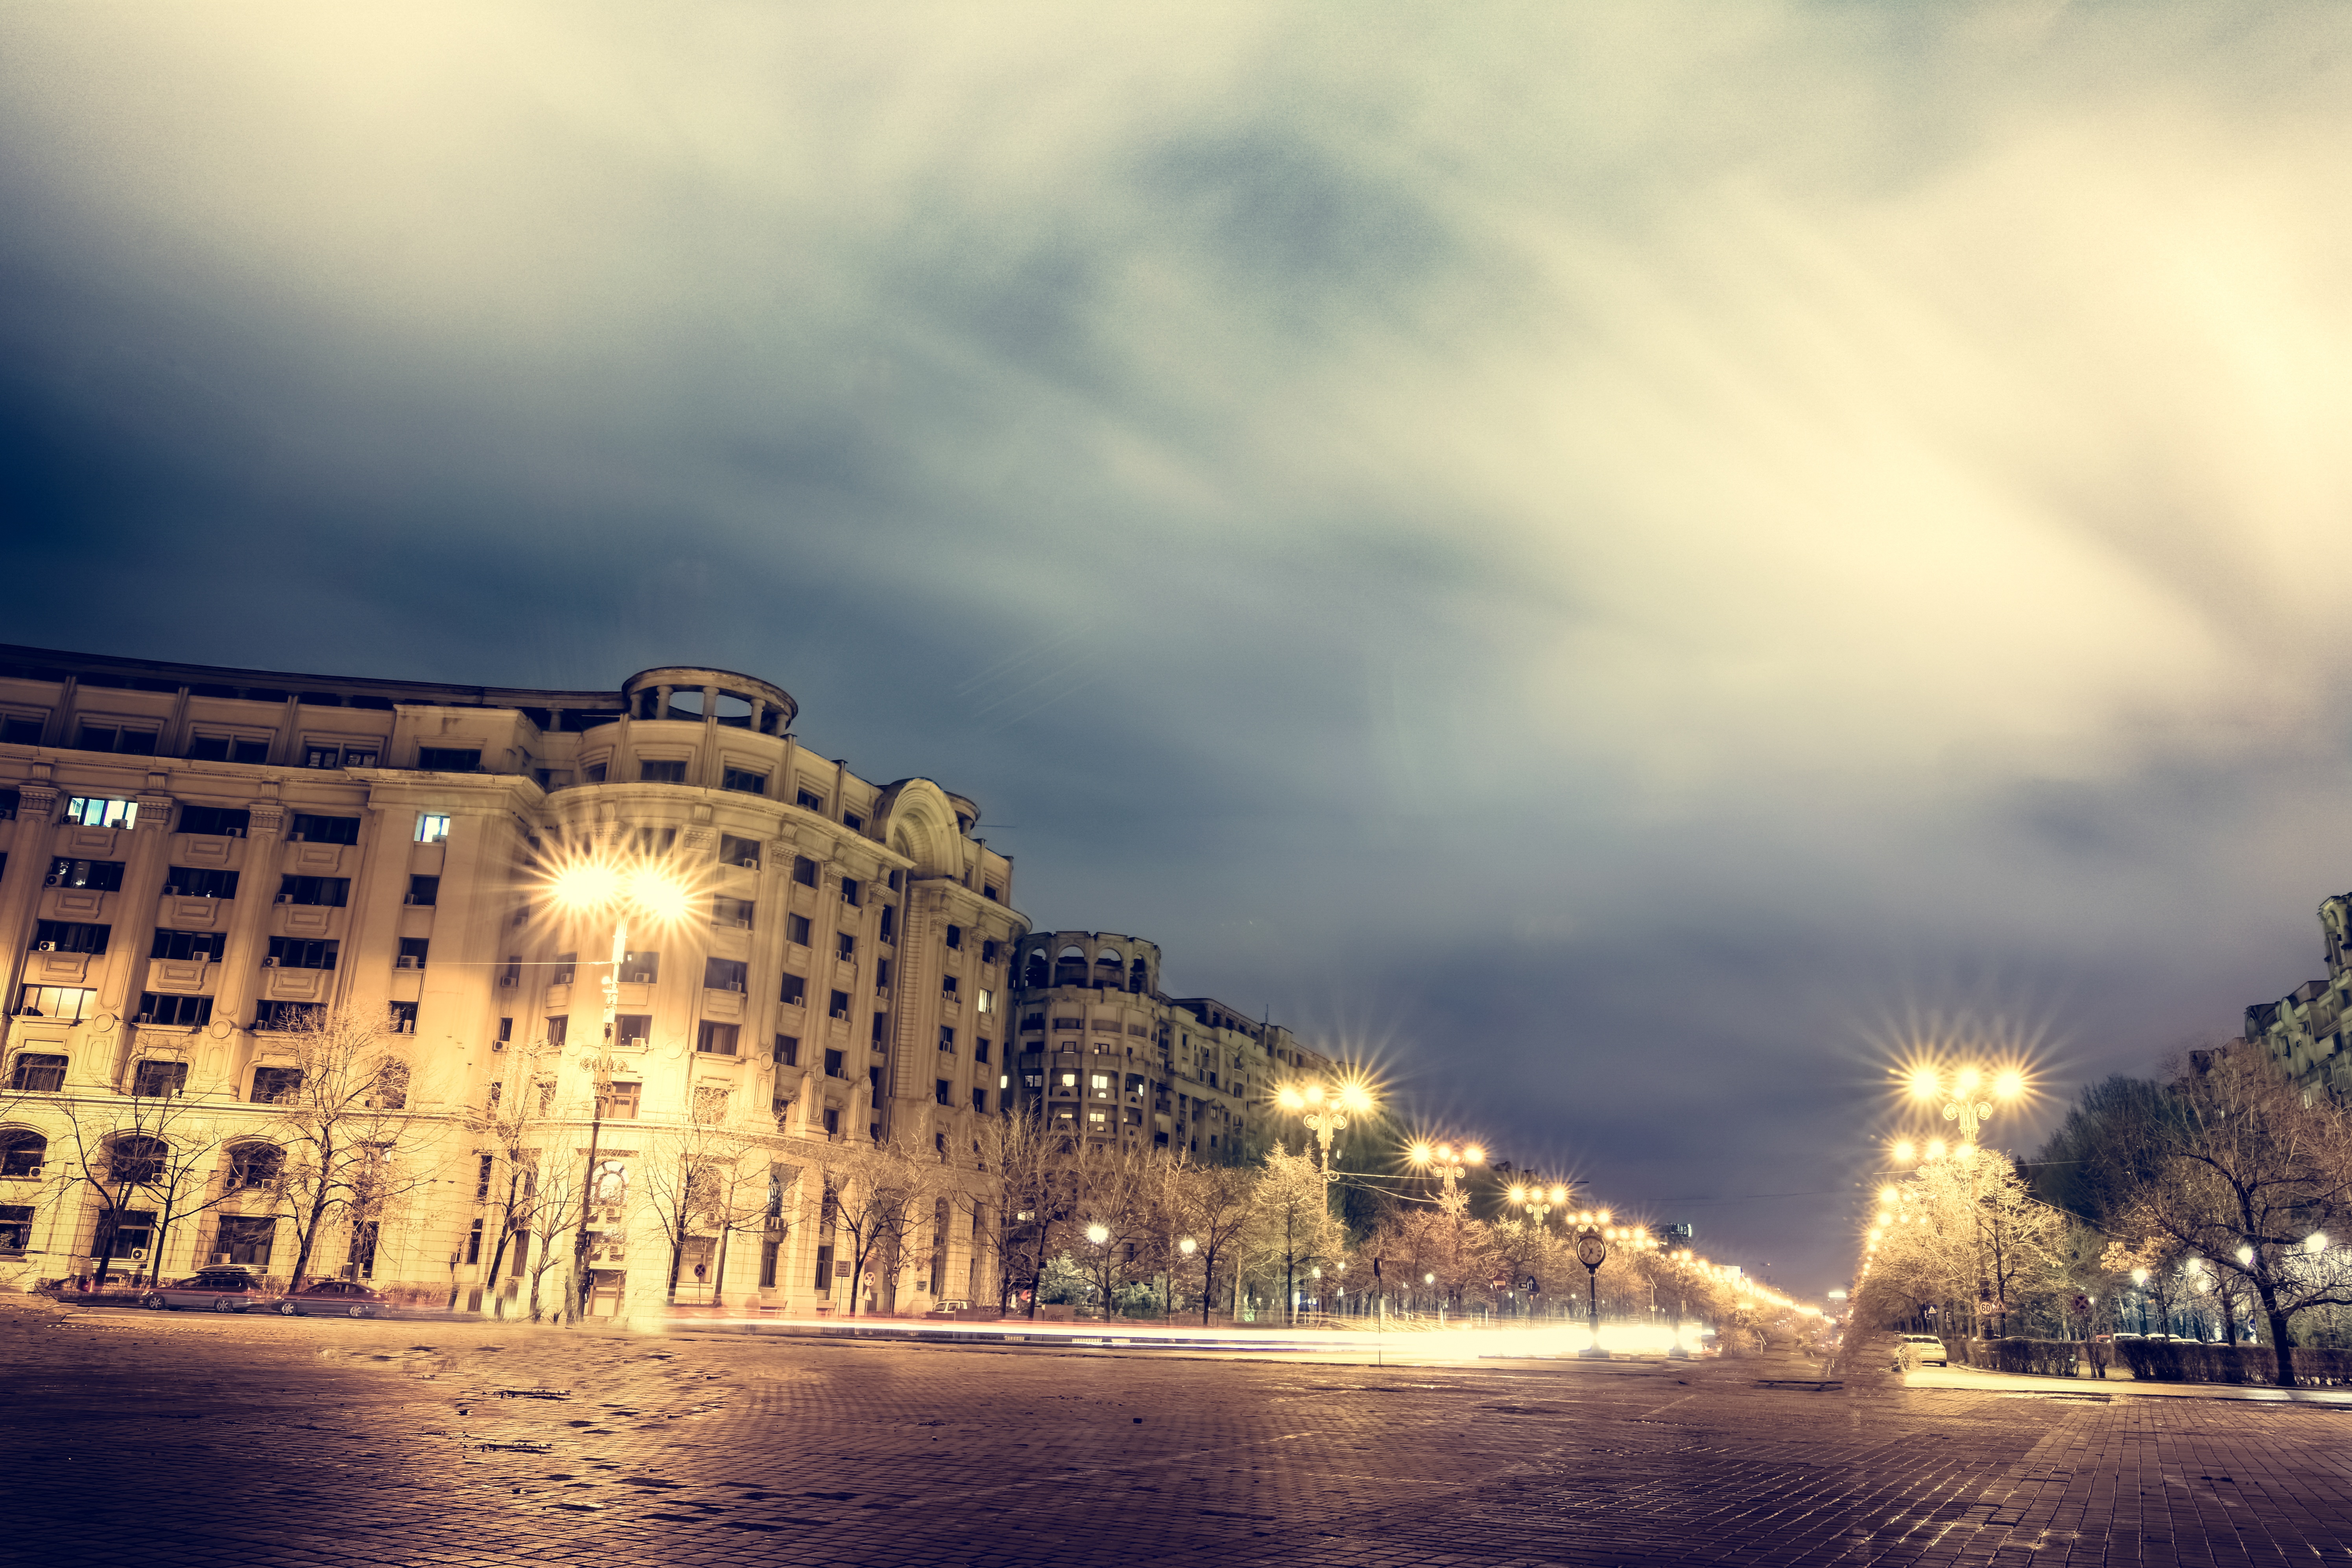
water, snow, light, cloud, architecture, sky, sunset, skyline, night, sunlight, morning, town, building, dawn, city, skyscraper, urban, cityscape, downtown, travel, dusk, evening, reflection, landmark, business, city at night, city night, urban area